Raï

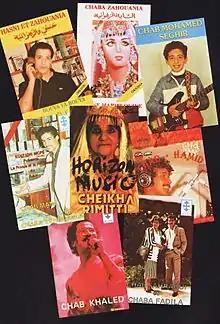
Cover arts of Raï albums of the 1980s

Raï, sometimes written rai, is a form of Algerian folk music that dates back to the 1920s. Singers of Raï are called or, i.e. 'young', as opposed to ('shaykh'), i.e. 'old', the name given to Chaabi singers. The tradition arose in the city of Oran, primarily among the poor. Traditionally sung by men, by the end of the 20th century, female singers became common. The lyrics have concerned social issues such as disease and the policing of European colonies that affected native populations.